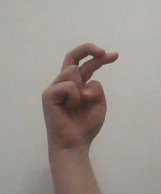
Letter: zay